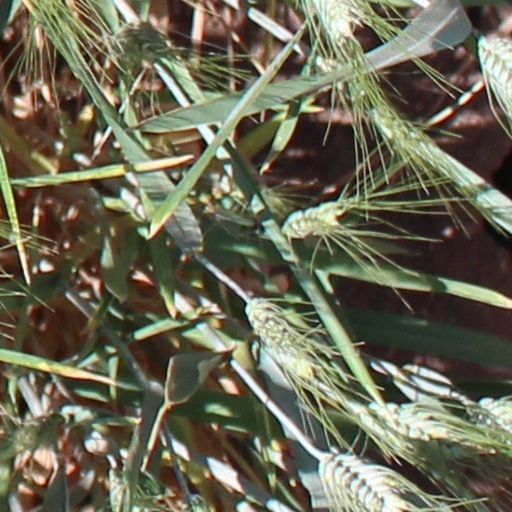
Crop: wheat